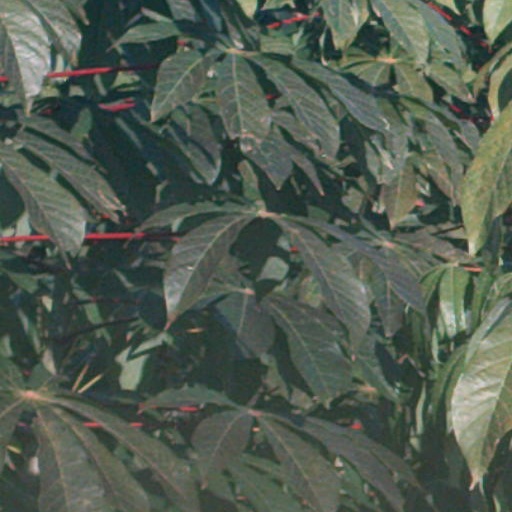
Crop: cassava